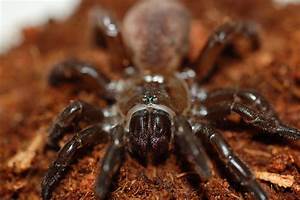
Label: ragno